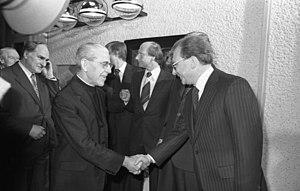
Guido del Mestri, né le 13 janvier 1911 à Banja Luka en Autriche-Hongrie et décédé le 2 août 1993 à Nuremberg, est un cardinal italien, nonce apostolique en Allemagne de 1975 à 1984.